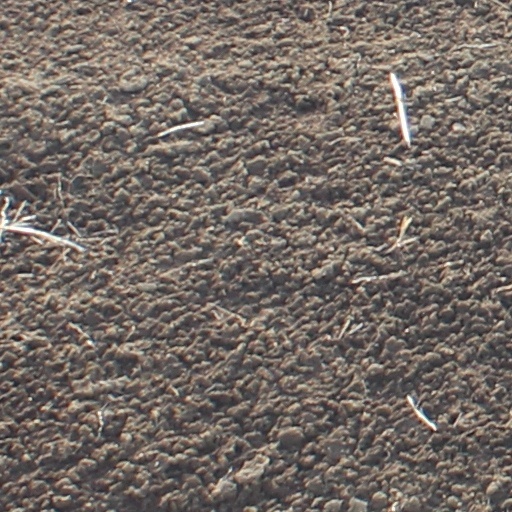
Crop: wheat